North West 200

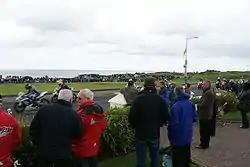
Spectators enjoying the 2009 event.

The event is covered by BBC Northern Ireland having previously been covered by UTV. All races are live on the BBC iPlayer. There is also live radio coverage on BBC Radio Ulster and live text commentary on the BBC Sport NI website. BBC NI also show highlights programmes presented by Stephen Watson, usually on the Sunday and Monday nights after the event. BBC Commentators include BBC MotoGP commentator Steve Parrish and five-time winner on a single day Phillip McCallen. In 2022 it was announced that BBC Sport NI had extended its contract to provide coverage of the event until 2026.